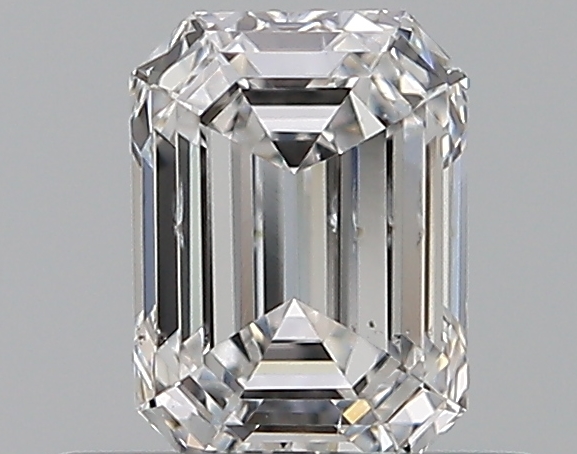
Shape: emerald
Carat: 0.5
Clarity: SI1
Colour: E
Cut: EX
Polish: EX
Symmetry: VG
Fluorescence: N
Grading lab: GIA
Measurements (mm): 5.17 x 3.8 x 2.63